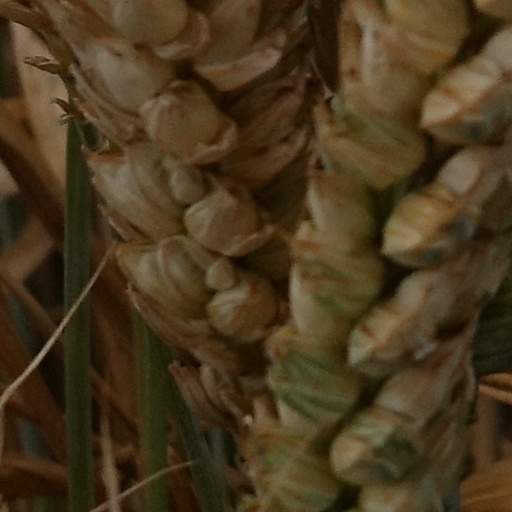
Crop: wheat